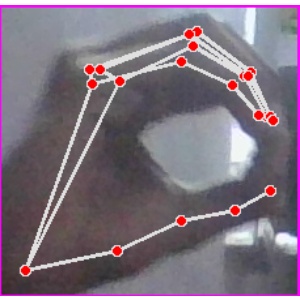
अक्षर: ठ